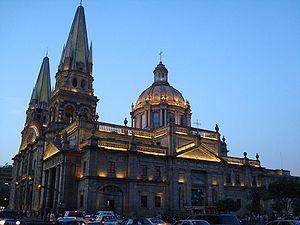
Cathédrale de Guadalajara, vue le soir du 16 Septembre 2007.